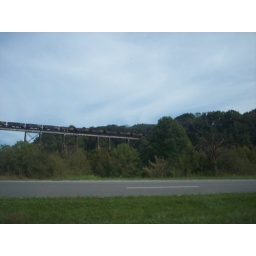
train in mountains